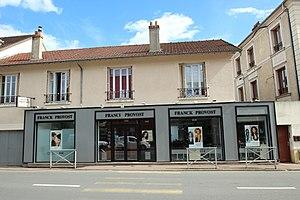
Bâtiments rue de la République à Saint Rémy lès Chevreuse en France.
Franck Provost [fʁɑ̃k pʁɔvo], né Yvon Provost, est un coiffeur et homme d'affaires français, né le 12 décembre 1946 au Lude dans la Sarthe.